Grant Shaw

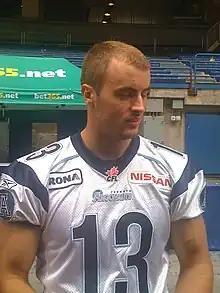

Grant Shaw (born August 3, 1984) is a former professional Canadian football placekicker and punter. He was drafted eleventh overall by the Toronto Argonauts in the 2010 CFL Draft and signed with the team on May 22, 2010. He played college football for the Saskatchewan Huskies football team, where he was named a Canada West All-Star for playing defensive back in 2009.